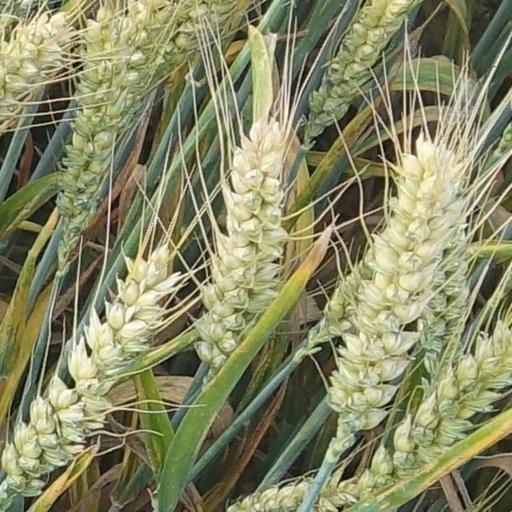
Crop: wheat